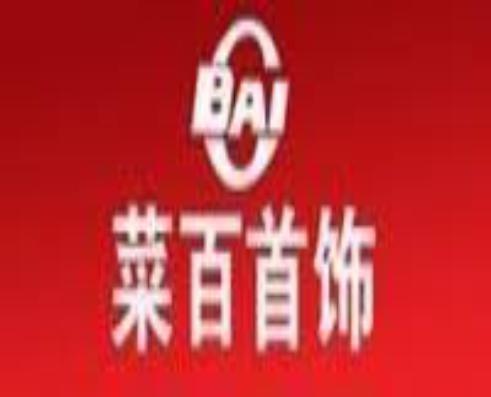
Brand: CaiBai
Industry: Clothes